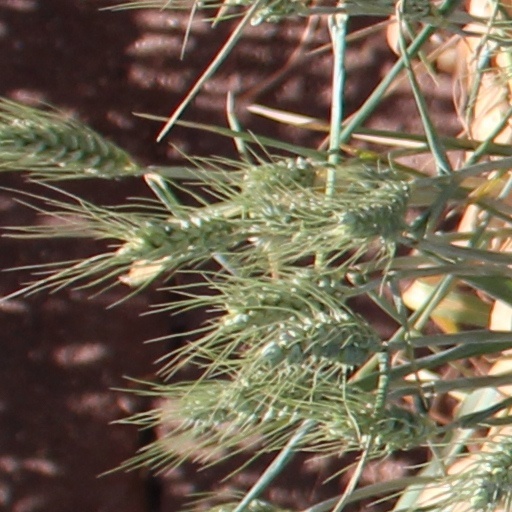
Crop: wheat